Electorate of Saxony

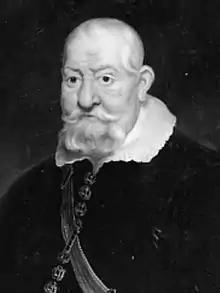
Elector John George I, who led Saxony during the Thirty Years' War.

Saxony's relations with the emperor then began to deteriorate, in part because Saxony's neutrality was only minimally respected by the imperial troops led by Albrecht von Wallenstein, who on several occasions led marauding troops into Lusatia. John George also disliked the ruthlessly pursued recatholicization in Silesia and Bohemia, although he was unable to do anything about it. In 1631 he finally felt compelled to enter the war against the emperor on the side of Protestant Sweden. The decisive factor for the radical change in policy was the military situation – Swedish troops were already on Saxon soil at the time.